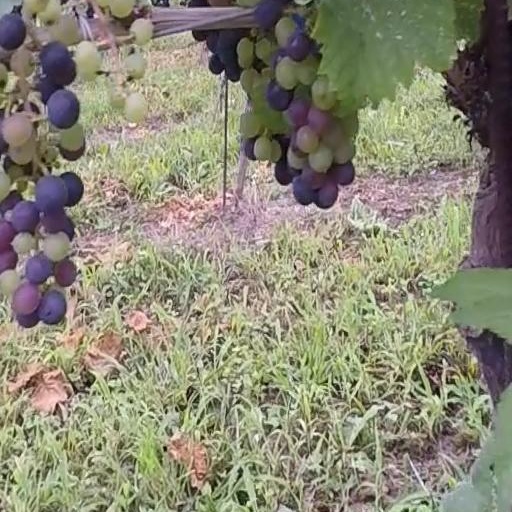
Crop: grape